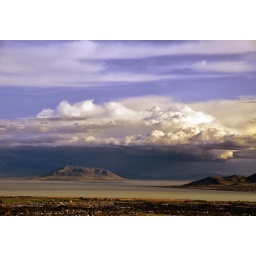
storm clouds over the utah lake